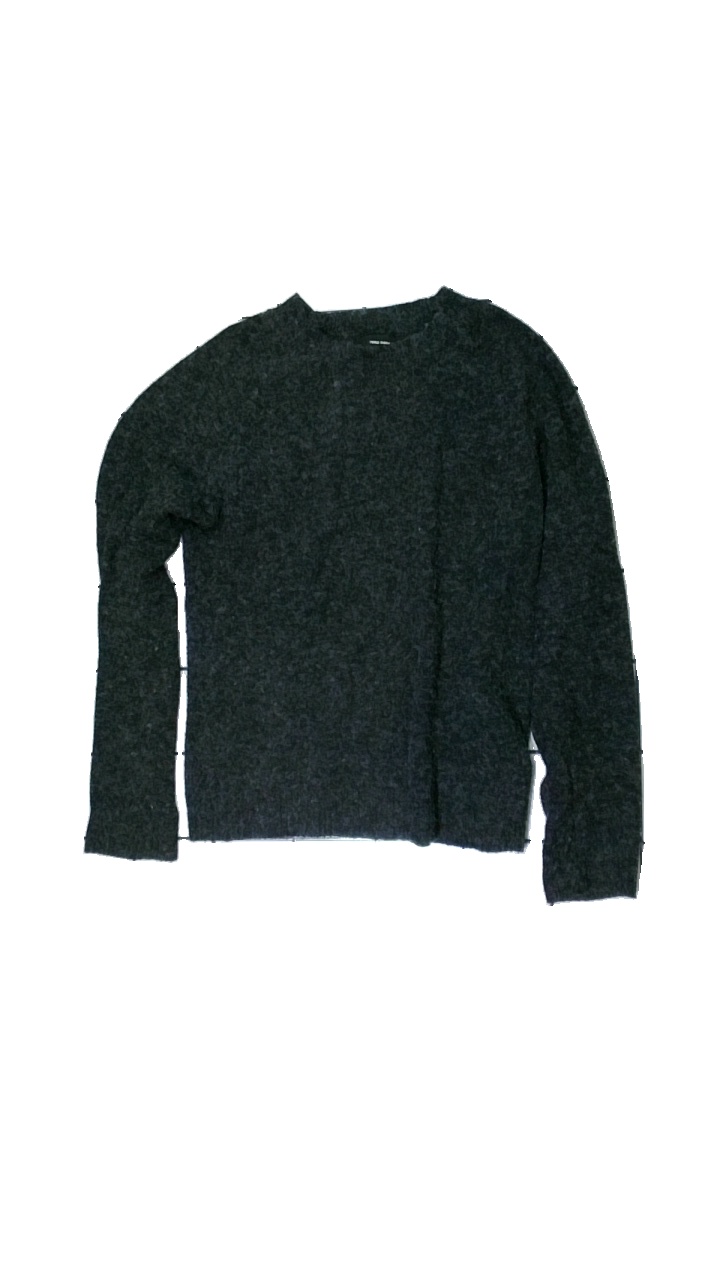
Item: Sweater (Ladies)
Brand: Vero Moda
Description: svart tjocktröja med lite skräp på/i som går bort
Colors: Grey
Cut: Regular
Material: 100% polyester
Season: All
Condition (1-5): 4
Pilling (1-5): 5
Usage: Reuse
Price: <50